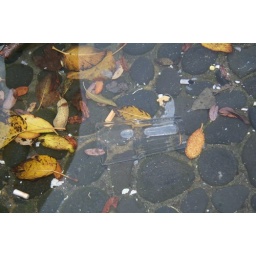
A glass in water